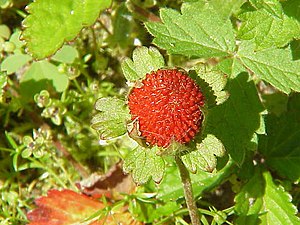
Duchesnea
Indisk Jordbær.
Indisk Jordbær.
Slægten Indisk Jordbær består kun af to arter, som hører hjemme i Japan, Kina og Himalayabjergene. Det er fladt krybende planter med iøjnefaldende bær, som dog helt mangler smag.